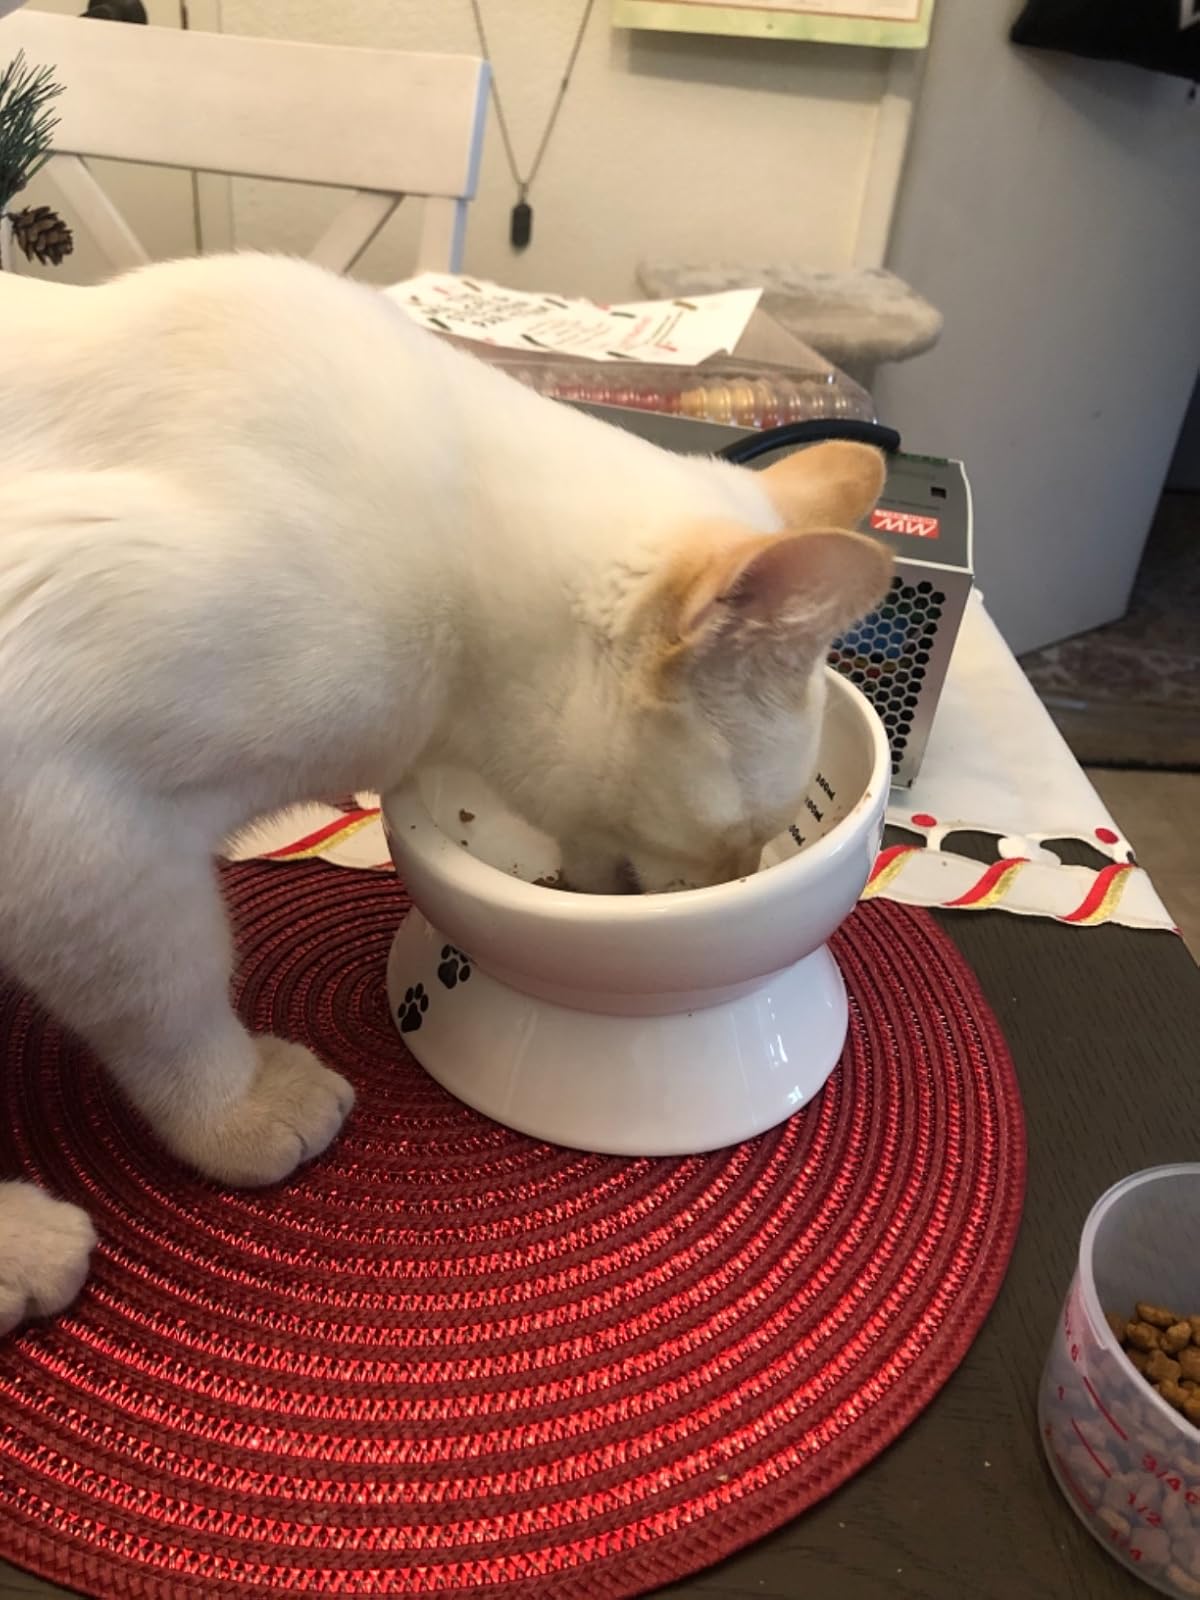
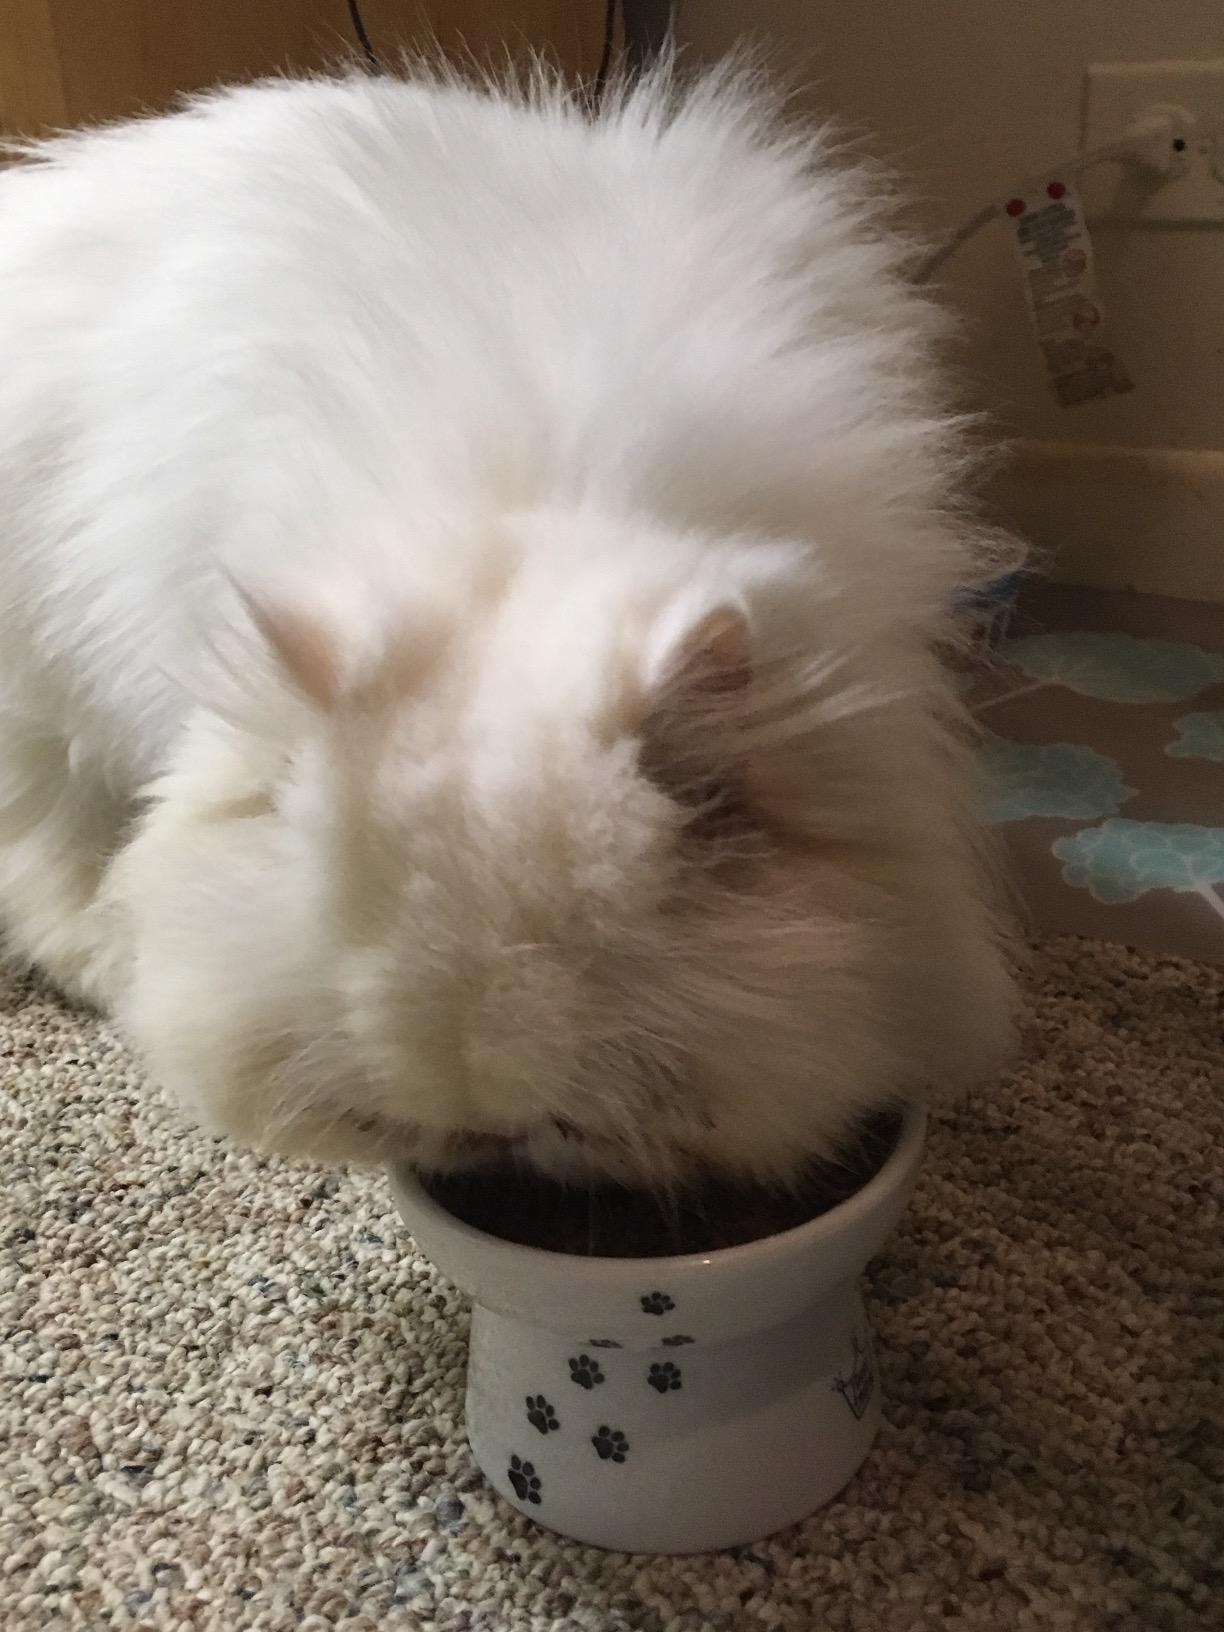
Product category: items_bowl
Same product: no